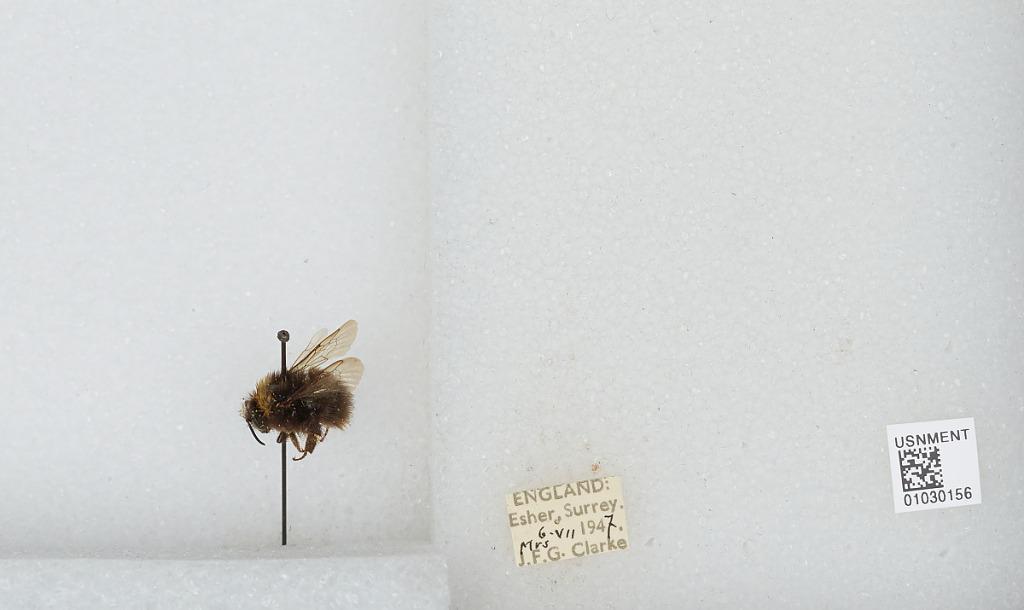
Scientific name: Bombus (Pyrobombus) pratorum (Linnaeus)
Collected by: J. Clarke
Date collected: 1947-7-6
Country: United Kingdom
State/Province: England
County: Surrey
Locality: Esher
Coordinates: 51.3691, -0.365